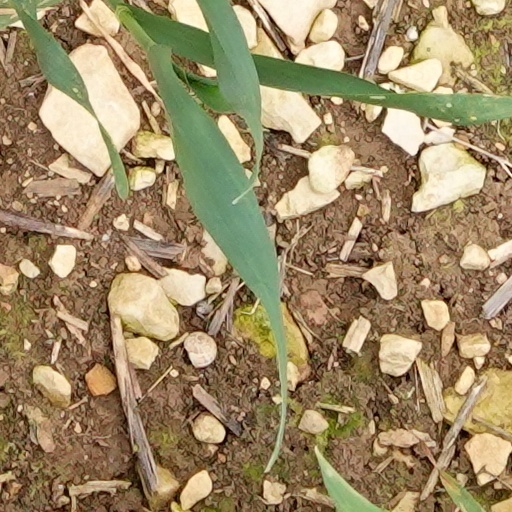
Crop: wheat